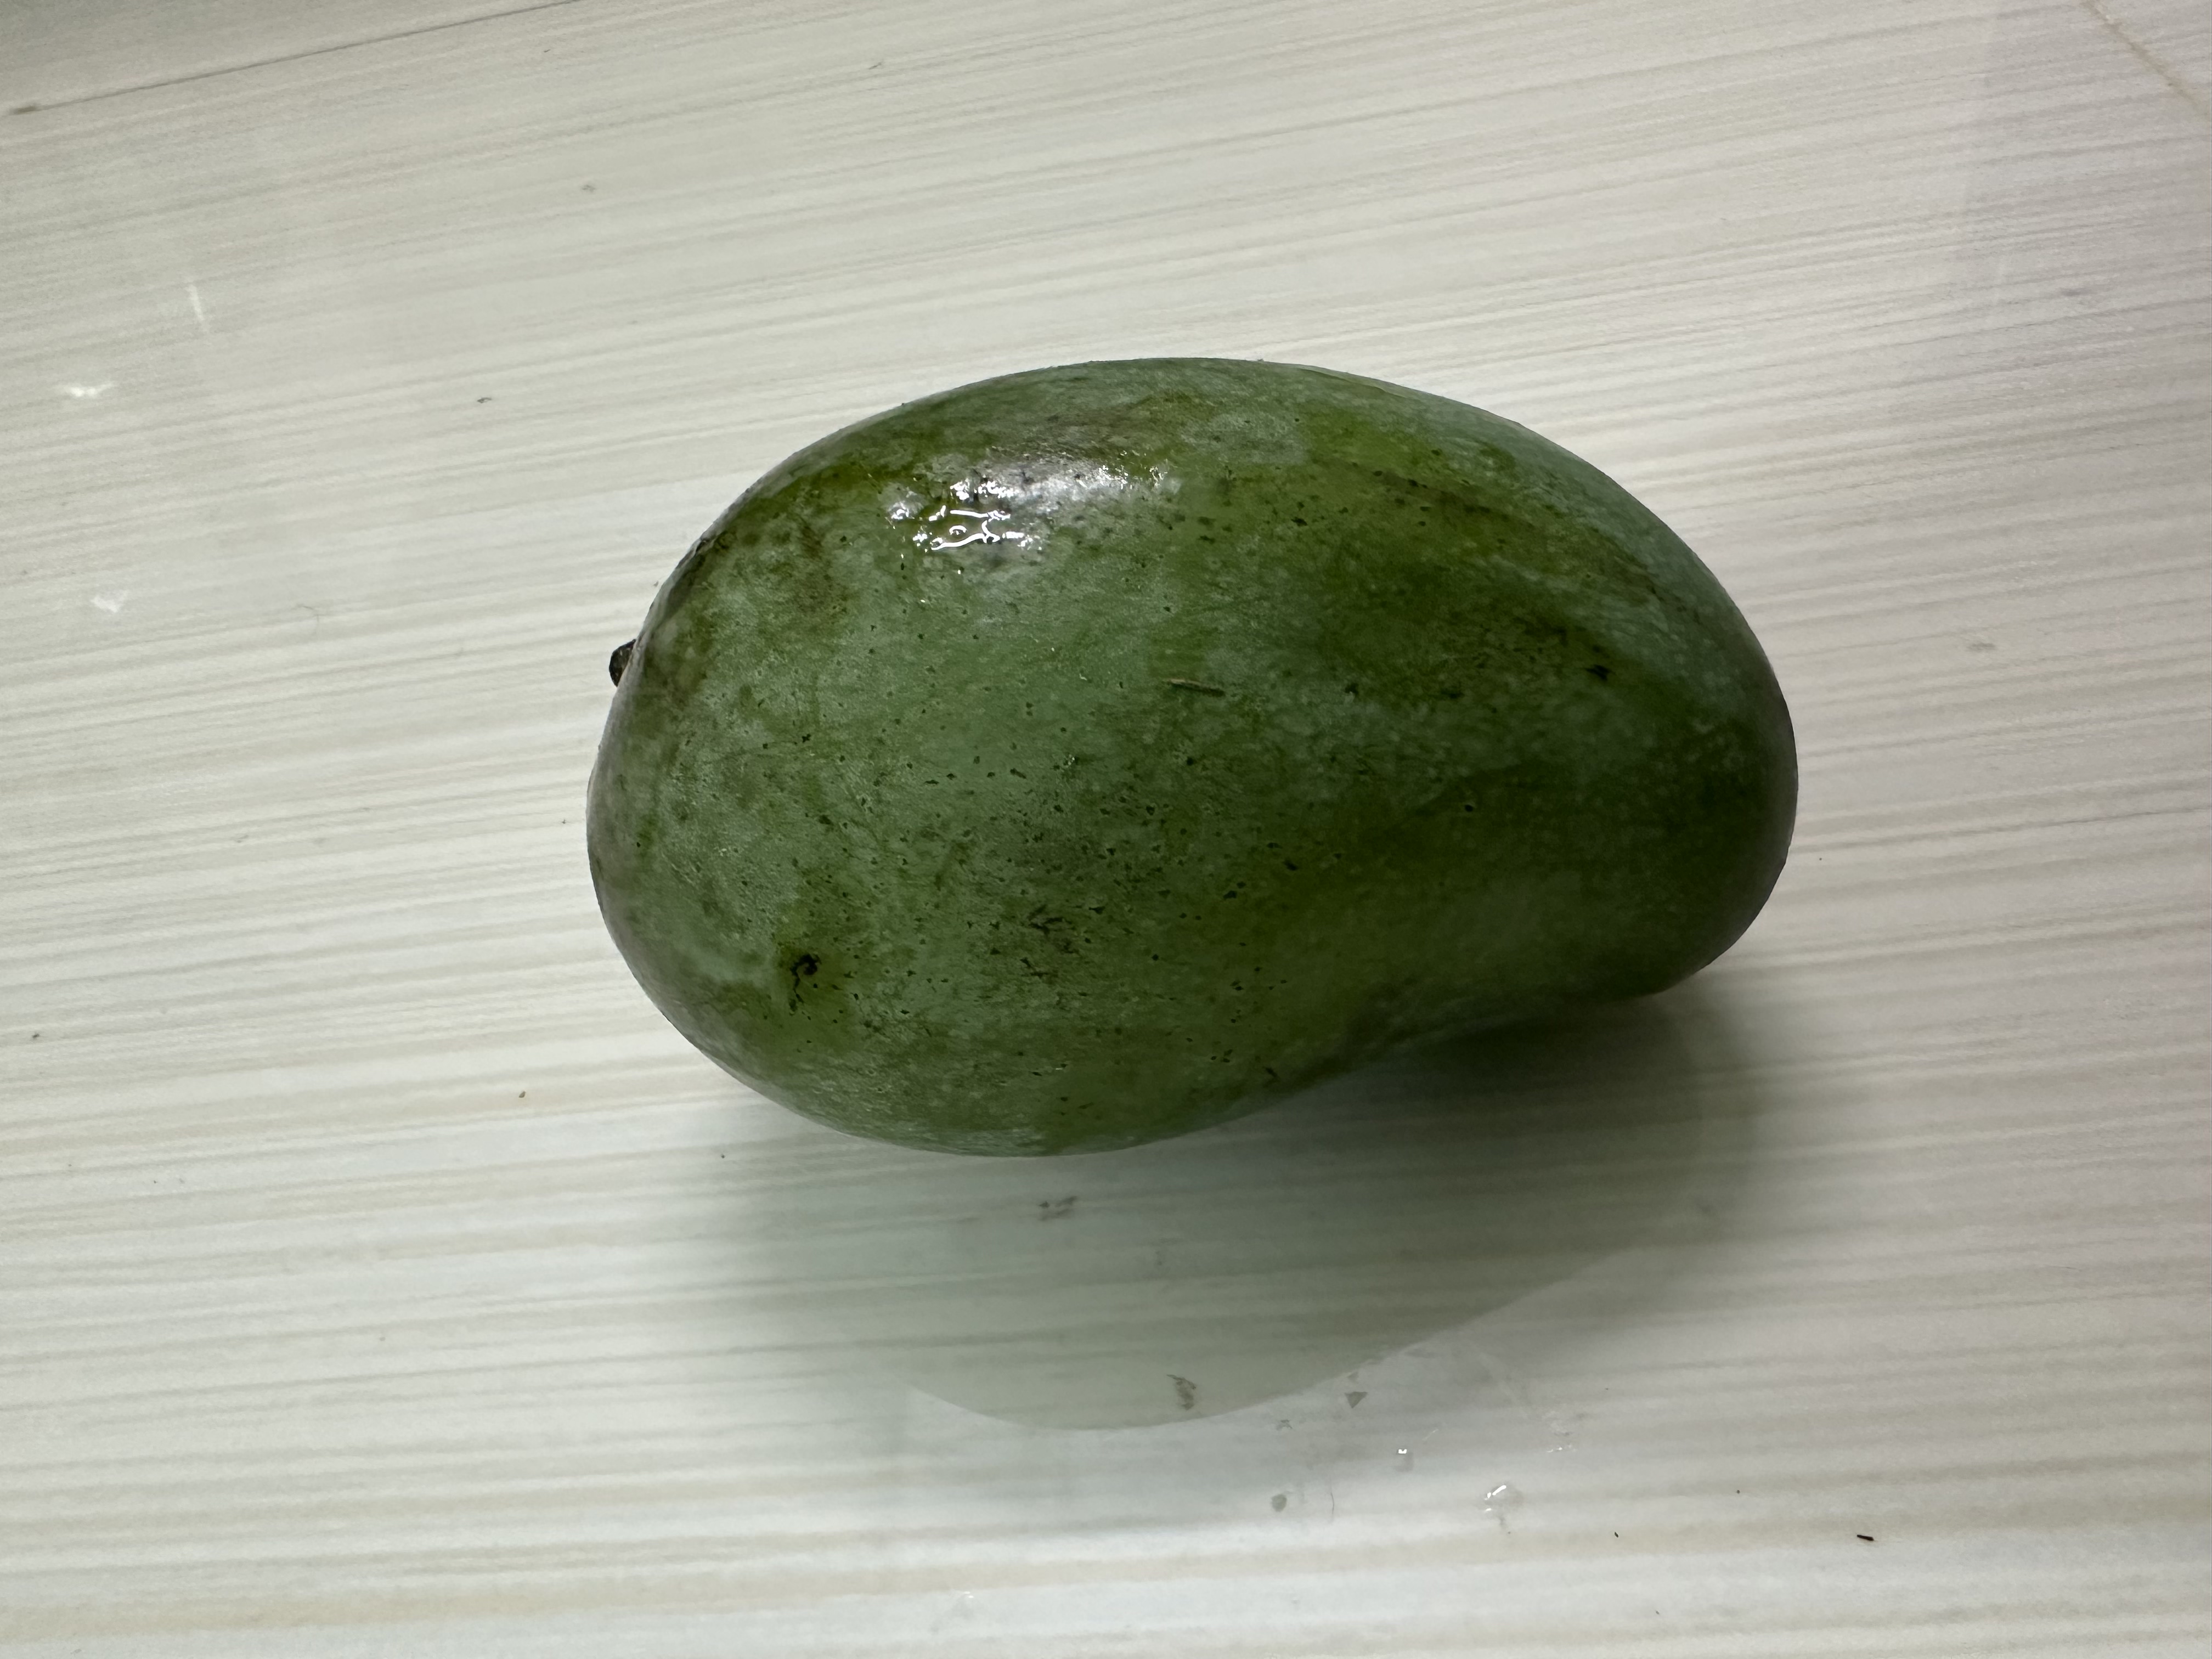
Mango variety: Amrapali